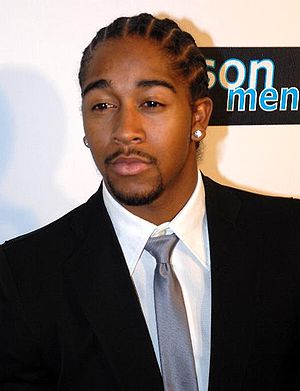
Omarion
Omarion
Omari Ishmael Grandberry er en amerikansk sanger i genren Rhythm and blues. Han er mest kendt under navnet Omarion, men er også blevet kaldet O og King O. Han er nu dommer i America's Best Dance Crew.